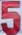
Number: 5